Go Won-hee

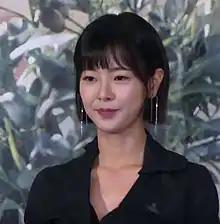
Go in 2018

Kim Won-hee (born September 12, 1994), better known by the stage name Go Won-hee, is a South Korean actress. She is known for her role in the television series "The Stars Are Shining" (2015–2016), "Strongest Deliveryman" (2017), "Perfume" (2019), and "King the Land" (2023).